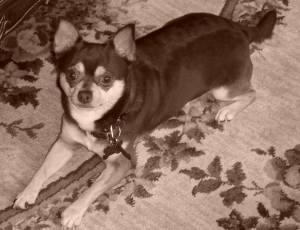
Animal: dog
Breed: chihuahua